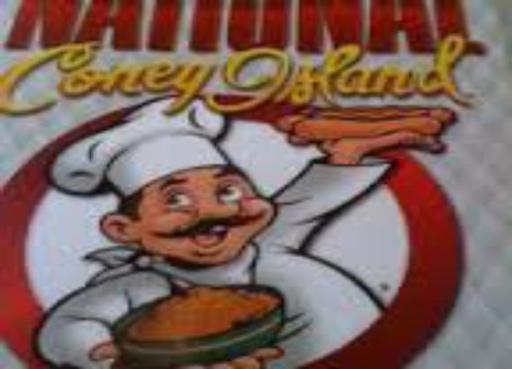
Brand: national coney island
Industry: Food